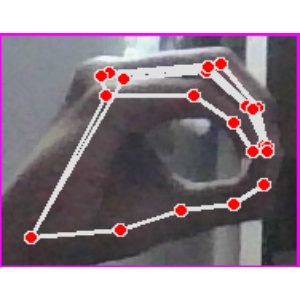
अक्षर: ठ